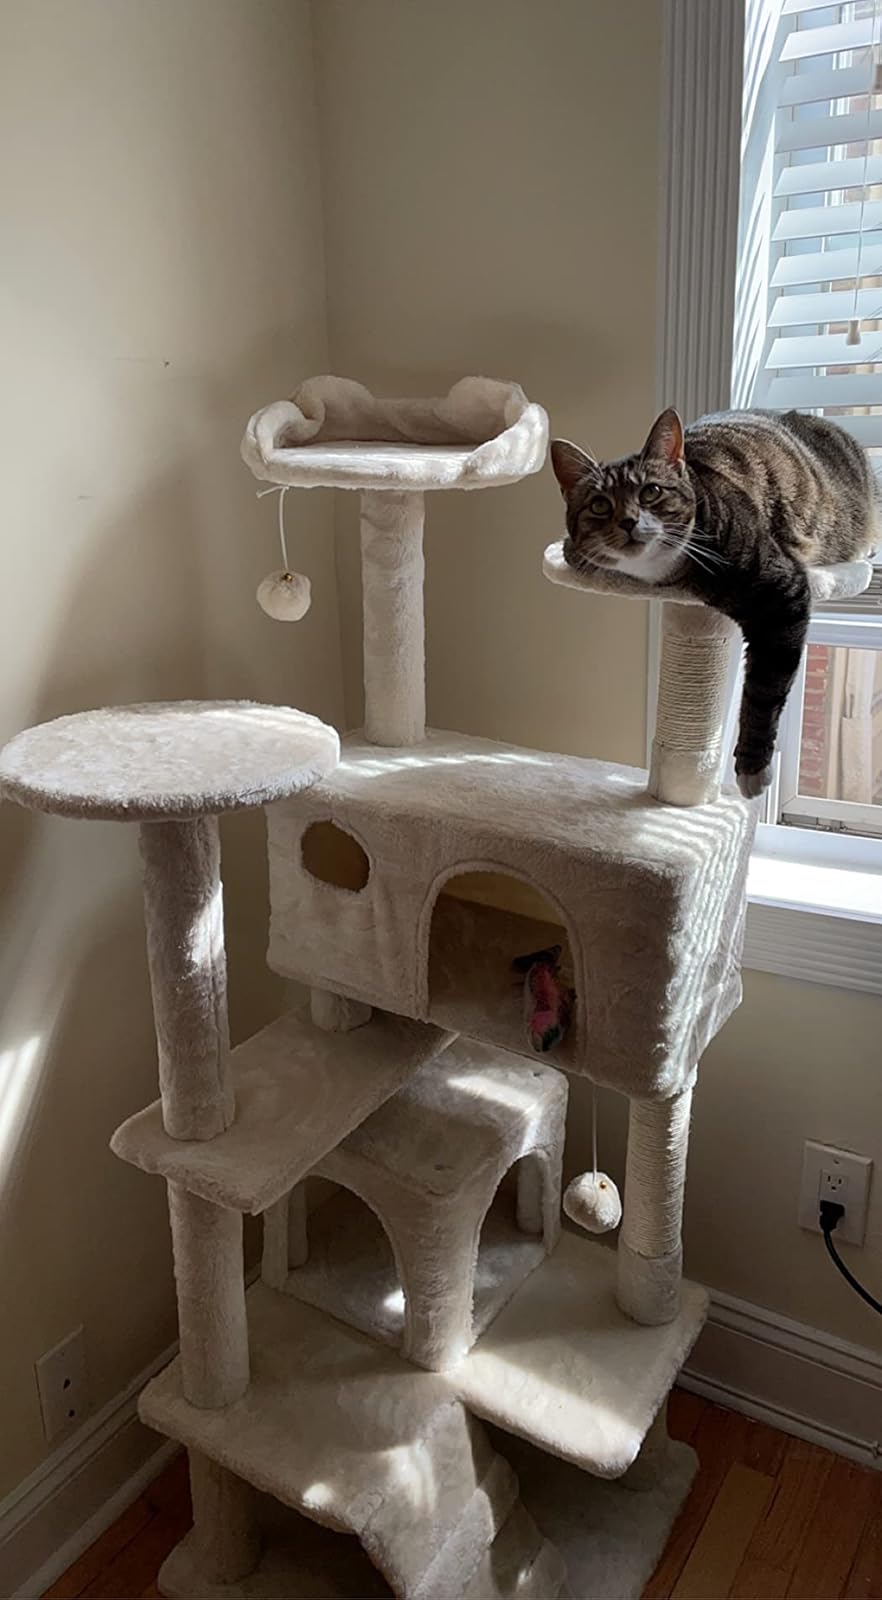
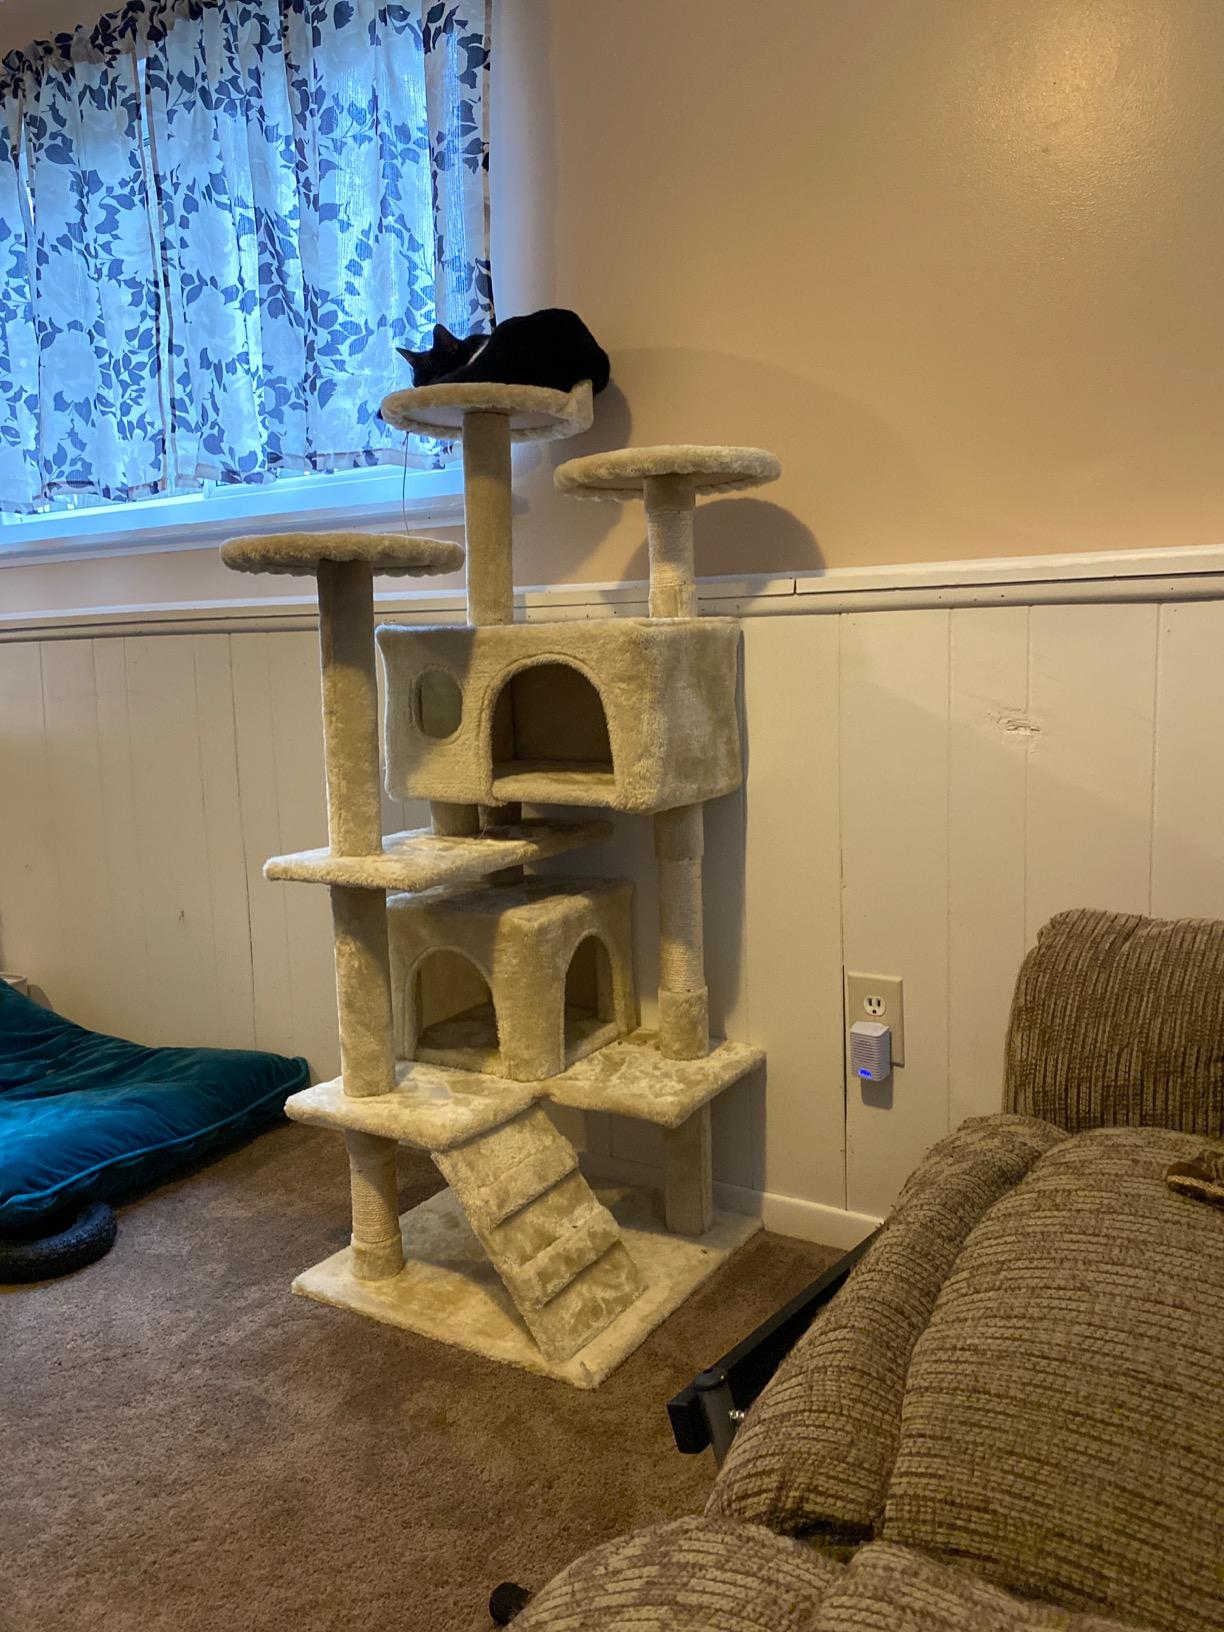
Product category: items_cat tree
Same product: yes